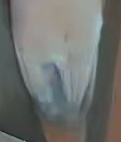
Face region: mouth_nostrils (mouth_chin_nostrils_and_profile)
Pain indicator: not_present